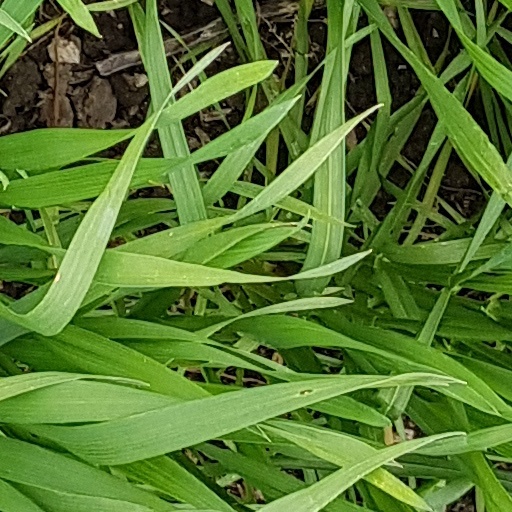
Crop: wheat